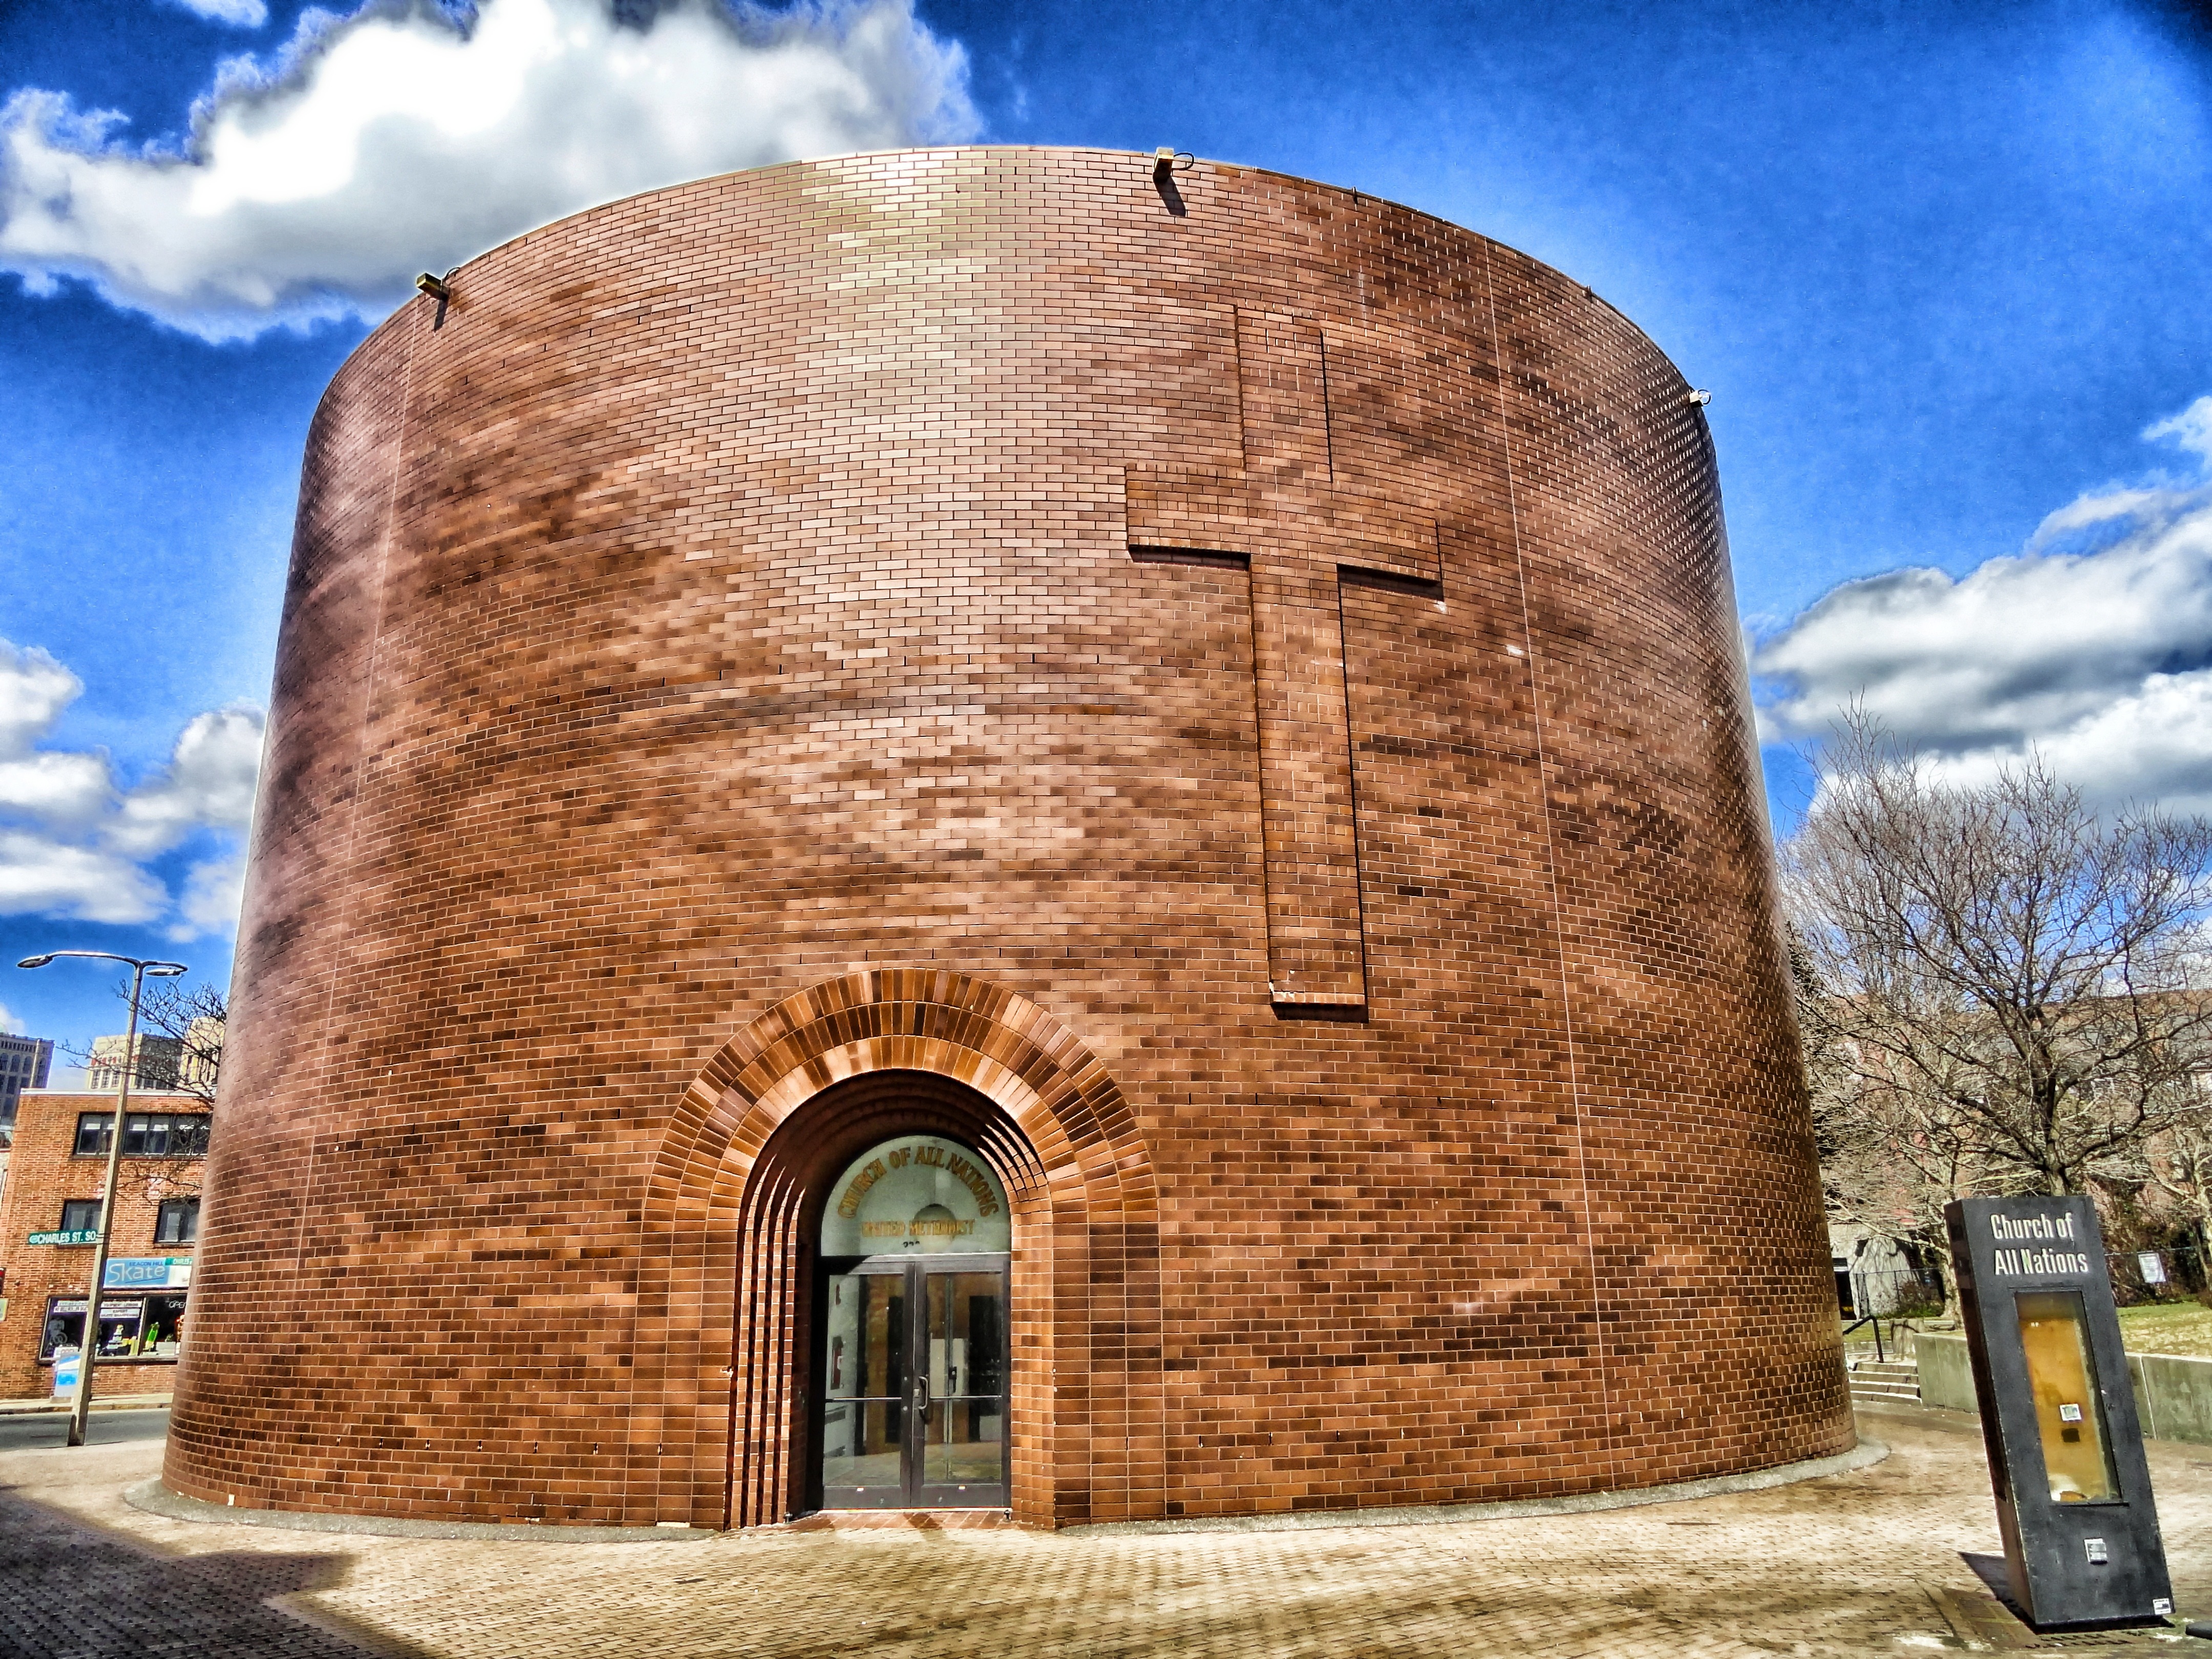
architecture, sky, round, building, city, urban, arch, tower, religion, landmark, facade, chapel, brick, place of worship, observatory, boston, hdr, clouds, faith, cities, massachusetts, church of all nations